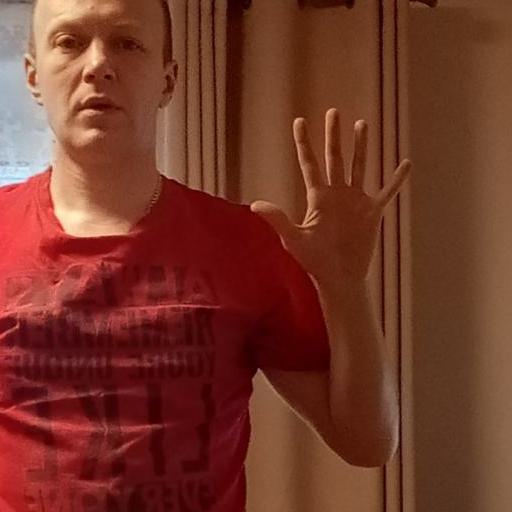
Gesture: palm